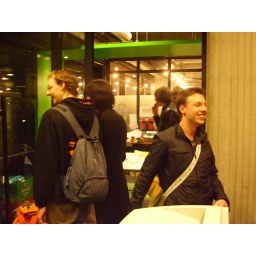
Een dag-excursie, georganiseerd door Cheops, in het (uiteindelijk niet zo) zonnige zuiden van Nederland: Eindhoven!